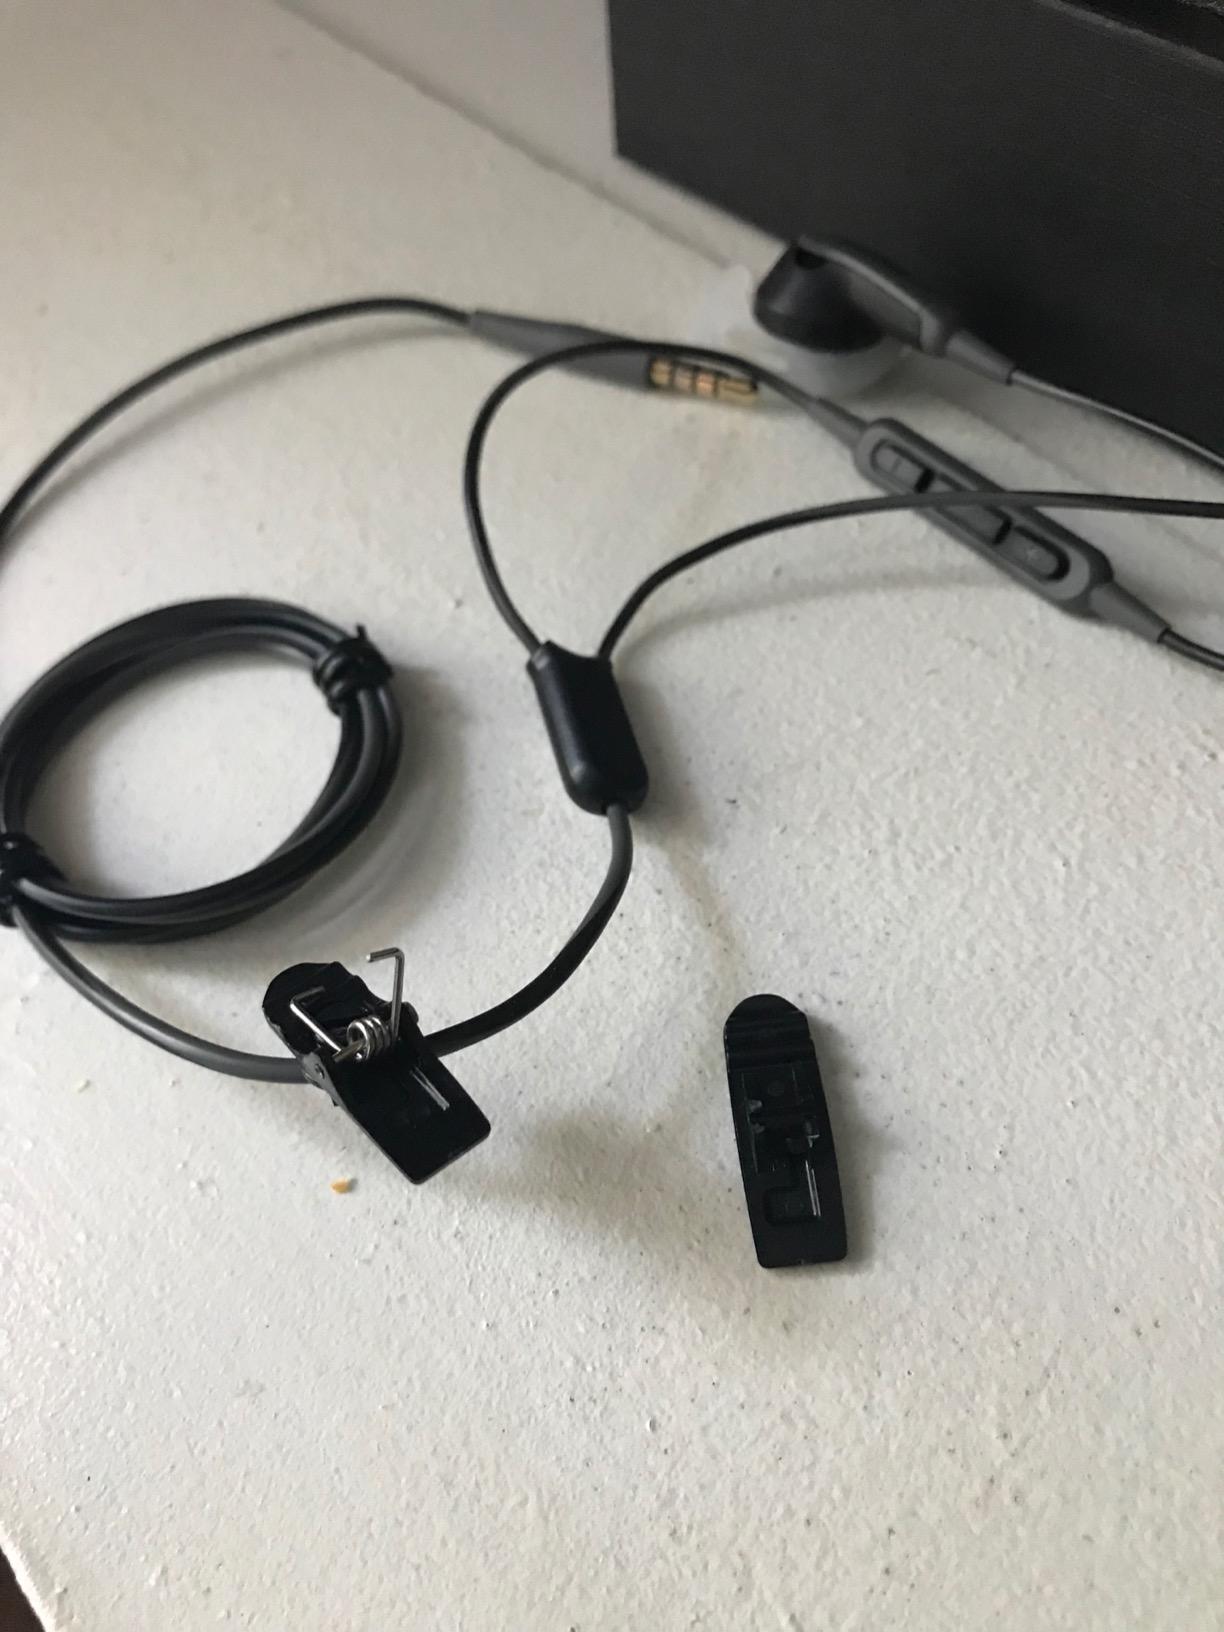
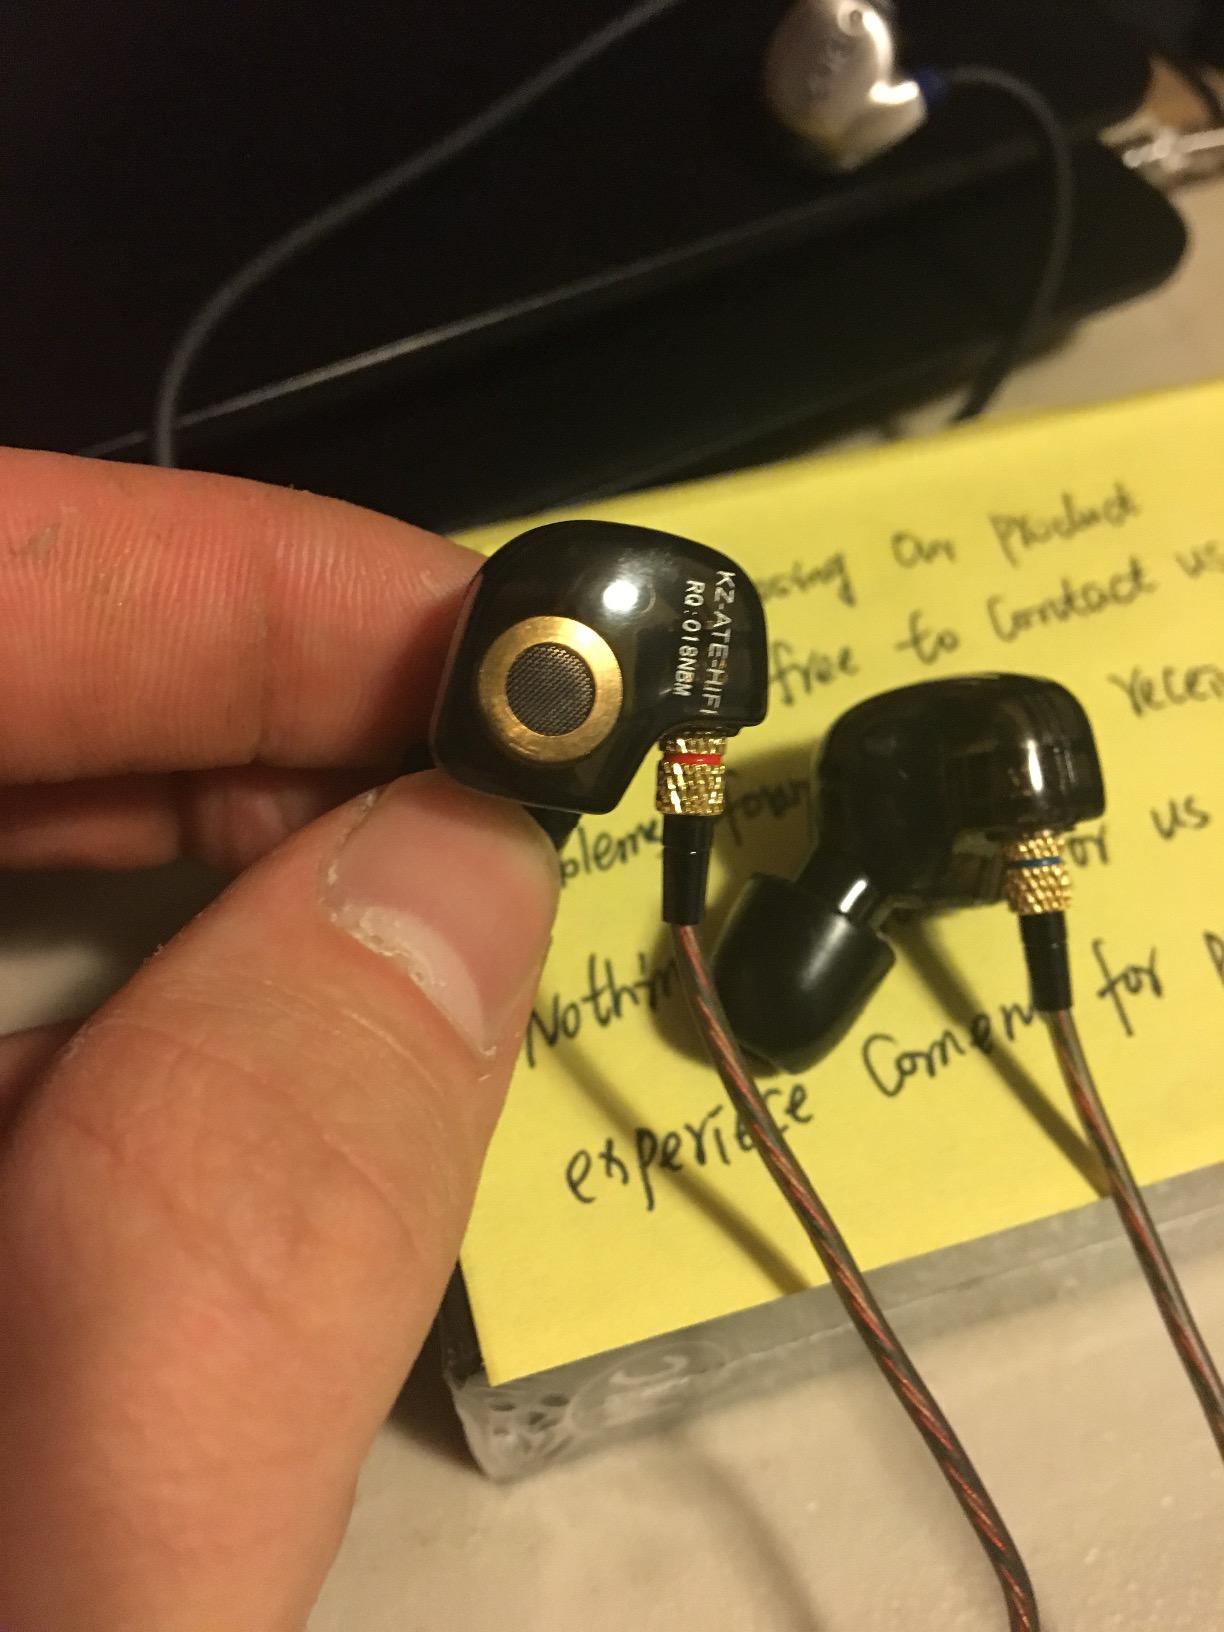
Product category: headphones
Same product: no